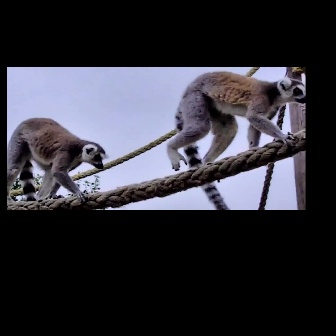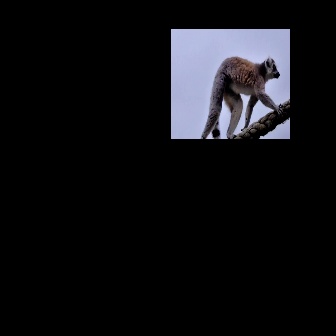
  Please identify the target specified by the bounding box [166,70,305,209] in the first image and locate it in the second image. Return the coordinates in [x_min,y_min,x_max,y_max] format.
Answer: [200,55,283,138]